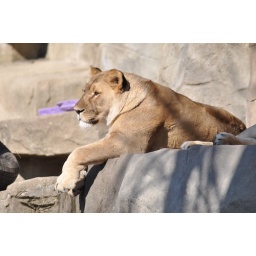
Isis is our new female African Lion. She recently weighed in at 337 lbs. (without the tinted window :-))